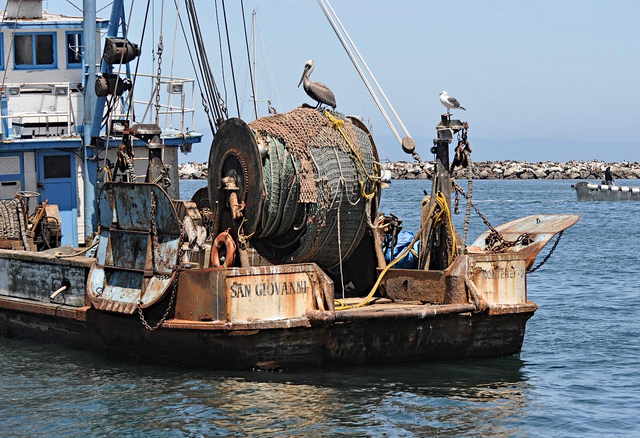
A large rusted boat with a large spindle on it.

A ship in the ocean with a seagull and another bird standing on things on the boat.

A fishing boat with a pelican sitting atop.

Pelicans and seagulls perch on a weathered boat

A white, rusted boat with birds on it in water.